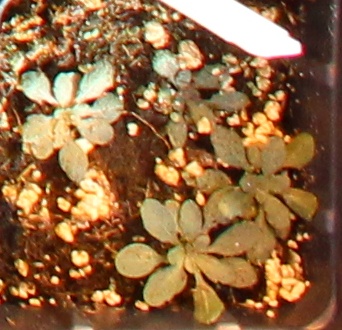
Label: Horseweed